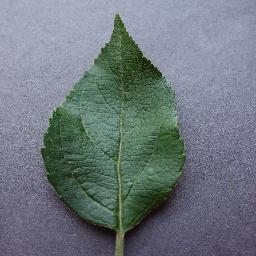
Label: Apple___healthy